Thomas Dermody

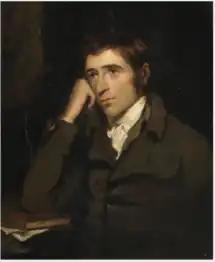

Thomas Dermody (1775–1802) was an Irish poet. He wrote under pseudonyms including Mauritius Moonshine, and Marmaduke Myrtle.